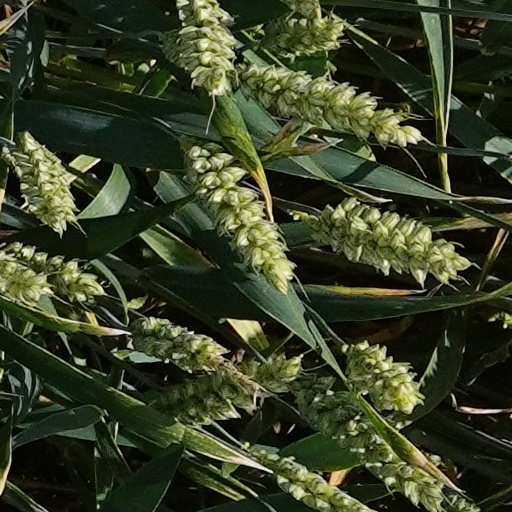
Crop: wheat